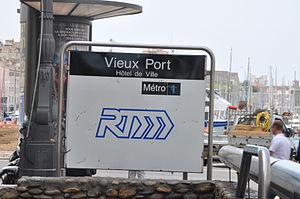
La station Vieux-Port - Hôtel de ville est une station de la ligne 1 du métro de Marseille.